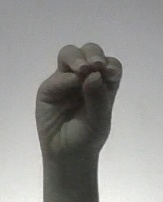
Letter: ha